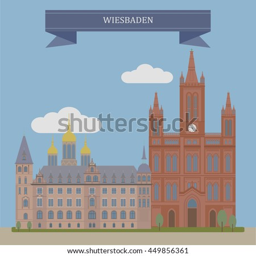
city and the capital of the federal state of person